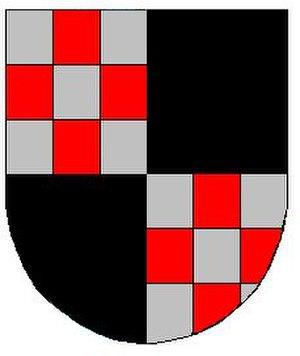
Atzenbrugg est une commune autrichienne du district de Tulln en Basse-Autriche.